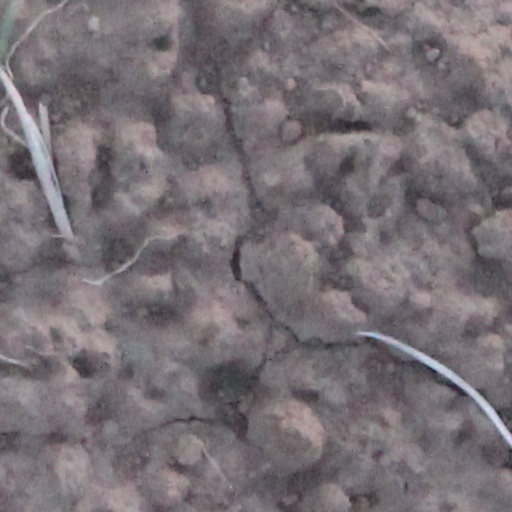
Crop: wheat